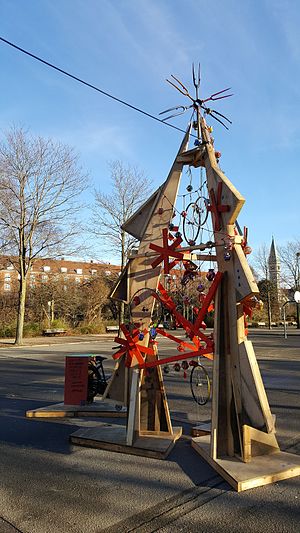
Enghaveparken (København)
Cykelskulptur foran amfiscenen
Cykelskulptur foran amfiscenen i Enghaveparken i København. Ved at træde i pedalerne på budcyklen genereres elektricitet, og skulpturens lamper tændes
Haveforeningen Enghaven oprettes fra 1895-1907 og strakte sig helt ud til Vesterfælledvej og helt hen til Folkets Hus, da Lyrskovgade endnu ikke eksisterede på dette tidspunkt. Kolonihaverne var omgivet af plankeværker og havde ca. 160 parceller på 120 m2. Kolonihaverne blev nedlagt i 1927.